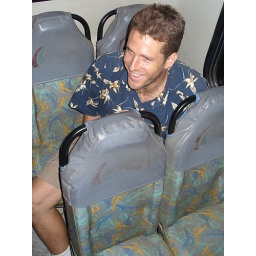
peeing in a bottle on the bus